Sibley's

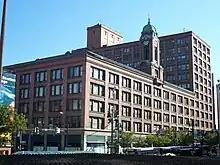
The Sibley Building

In 1905, after the disastrous 1904 "Sibley fire" gutted the Granite Building and much of Rochester's dry goods district, Sibley's moved to its final location, the Sibley Building at the northeast corner of East Main Street and Clinton Avenue. By 1939, Sibley's was the largest department store between New York City and Chicago.